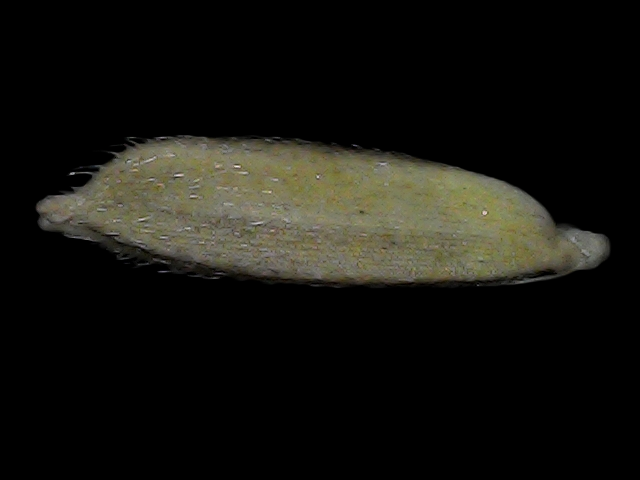
Rice variety: Bd93